M-1 (Michigan highway)

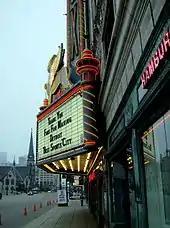
Photograph showing

The area around Woodward was once nicknamed "Piety Hill". There are 22 churches on the NRHP along the street in Detroit and Highland Park. According to "The Detroit News", the sounds of church bells and horse hooves were some of the most distinctive sounds on Sundays along Woodward Avenue in the early 20th century. The street was home to jazz clubs starting in the 1910s and 1920s, starting a period of transition. During the 1940s, ministers lobbied for a law to prevent the issuance of additional liquor licenses in their neighborhood; the law was later overturned in 1950. Nightclubs along Woodward hosted a burgeoning music scene in the early days of rock 'n roll, and the area also had plenty of bars and burlesque shows as late as the 1970s. One local journalist called the mix of churches, clubs, and bars along Woodward Avenue "a precarious balance between the sacred and the profane".